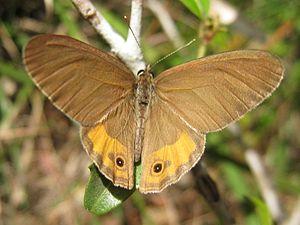
Hypocysta pseudirius est un papillon appartenant à la famille des Nymphalidae, à la sous-famille des Satyrinae et au genre Hypocysta.